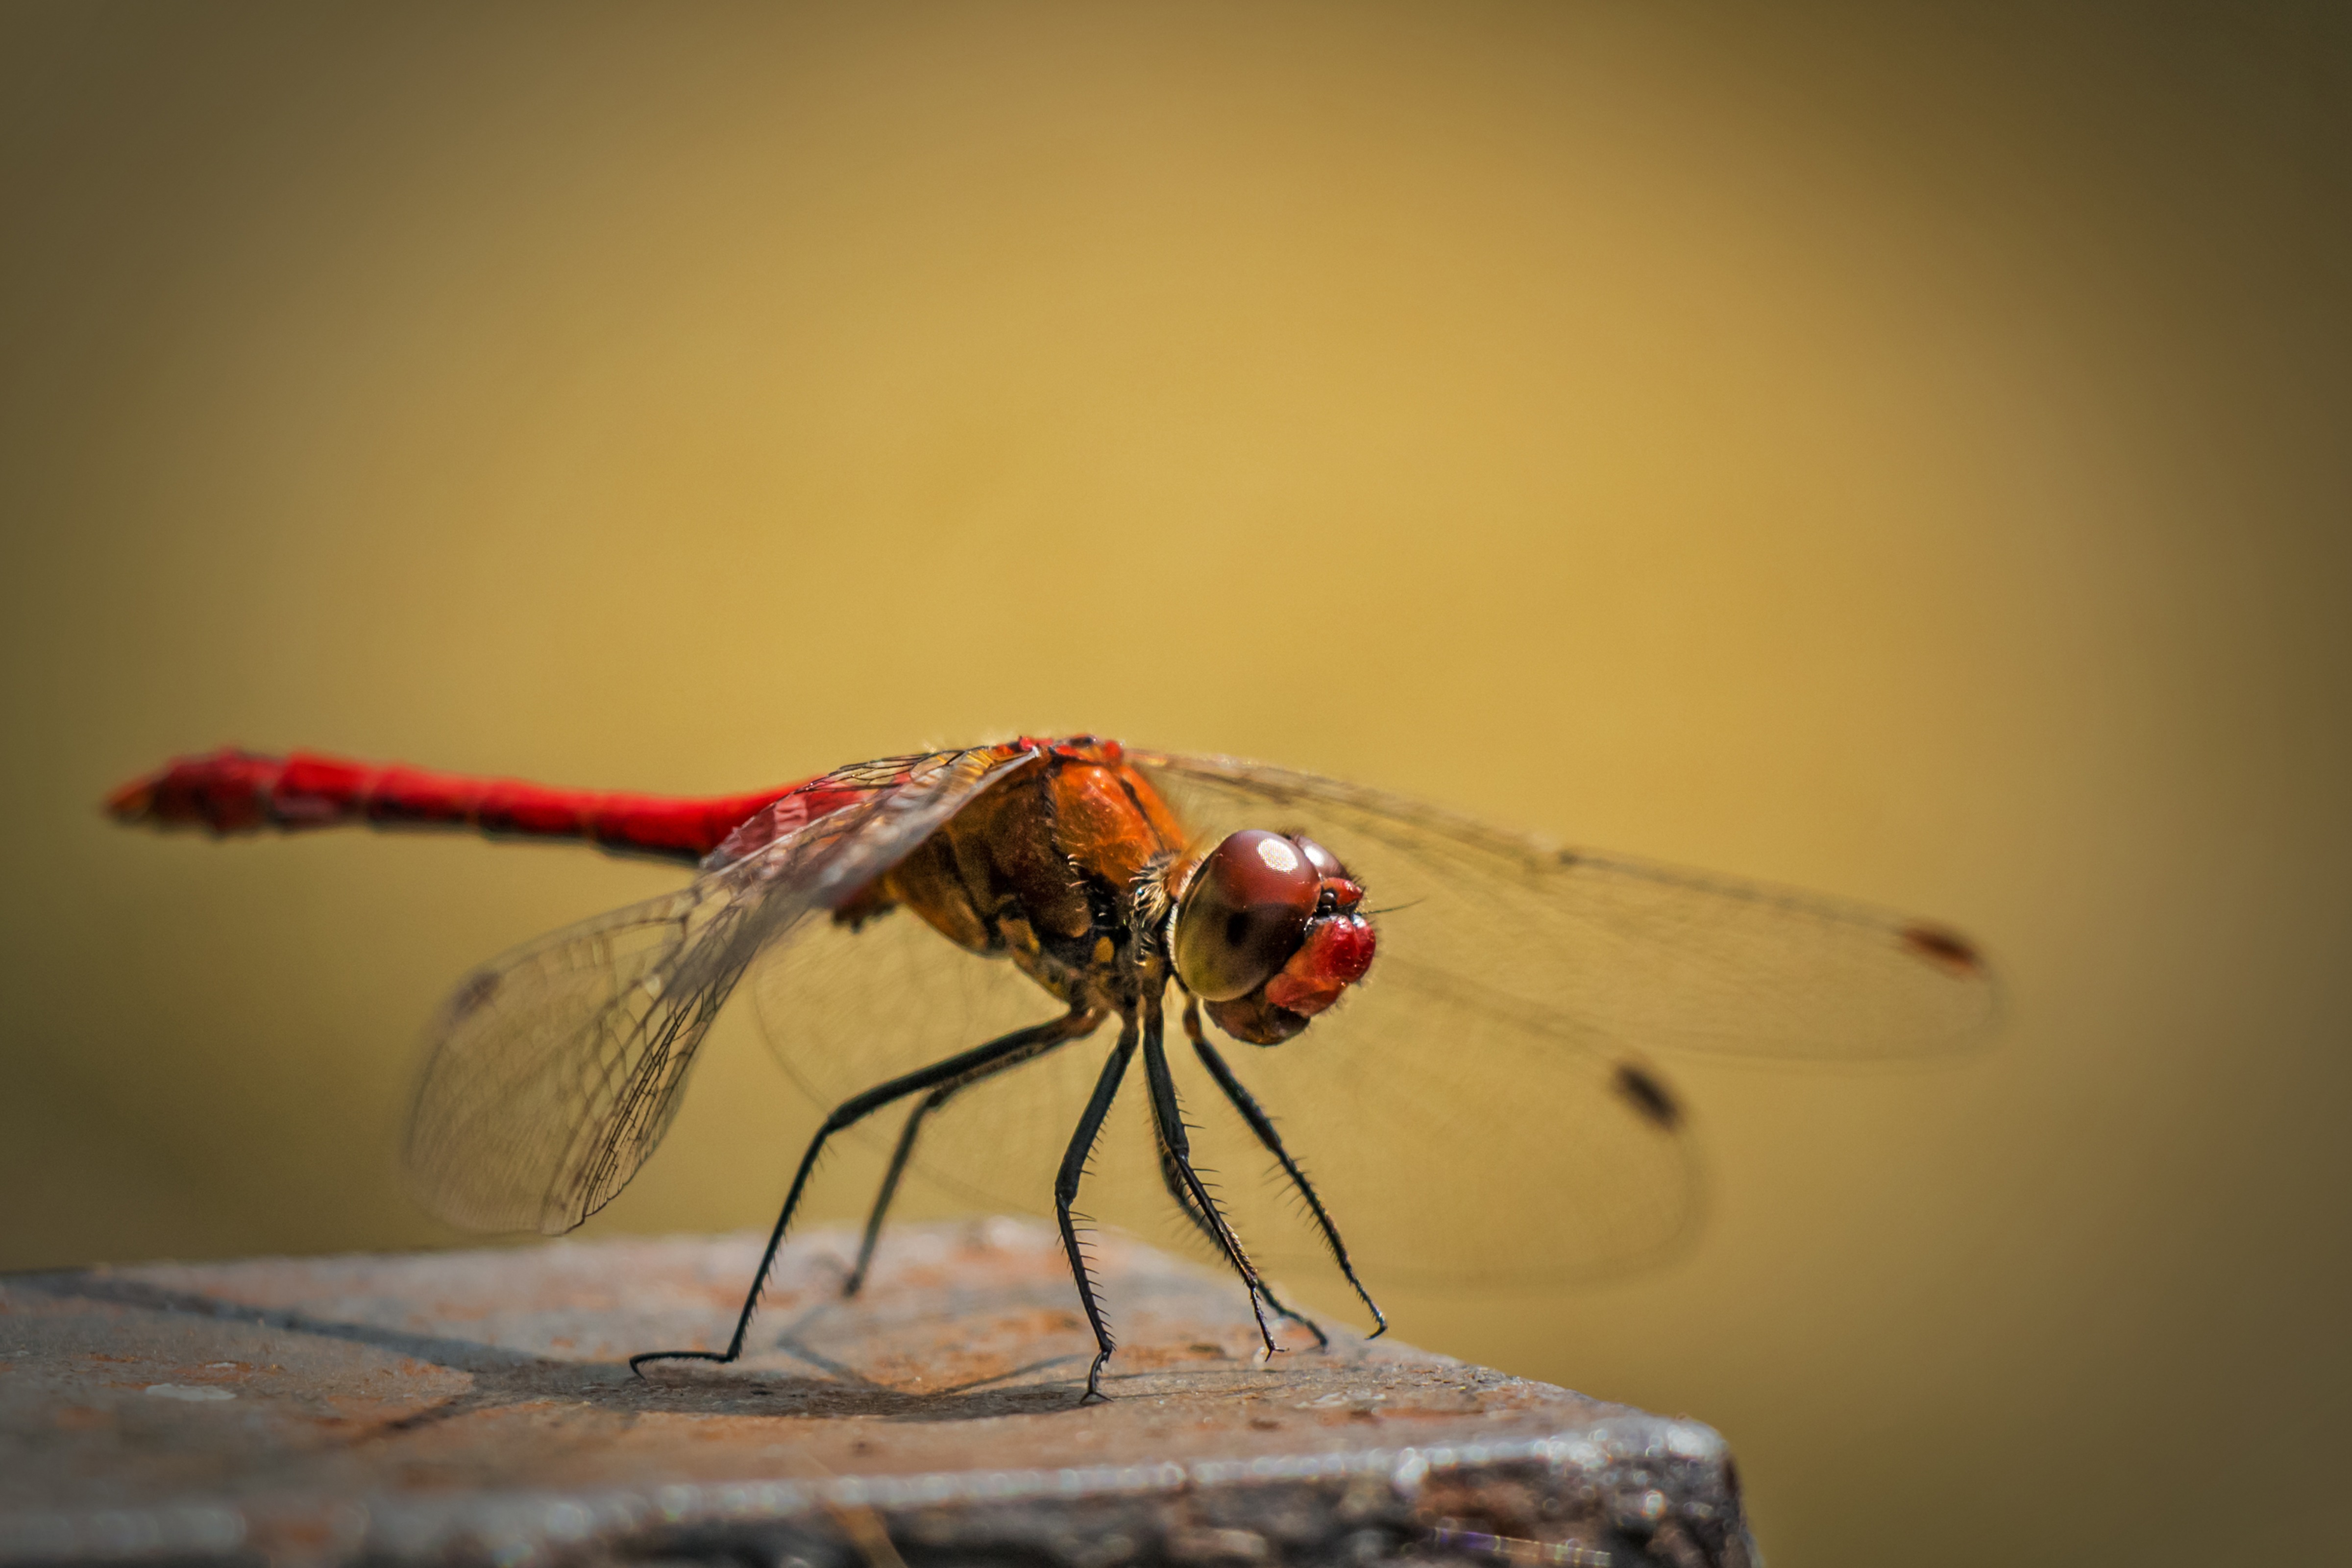
nature, photography, fly, red, insect, macro, fauna, invertebrate, close up, dragonfly, insects, pest, macro photography, arthropod, red dragonfly, dragonflies and damseflies, sympetrum vulgatum, ordinary dragonfly